Thad Allen

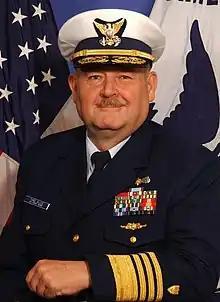
Portrait of Admiral Thad Allen as he assumed the office of commandant of the Coast Guard, May 2006.

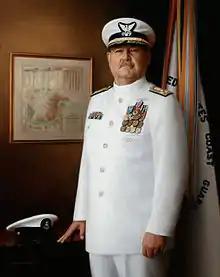
An official U.S. Coast Guard portrait painting of Allen by Michele Rushworth.

Allen's first assignment as a flag officer was as Director of Resources at Coast Guard Headquarters then Commander, Seventh Coast Guard District, where he directed all operations in the Southeastern United States and Caribbean. Following that assignment he served as Commander, Atlantic Area and U.S. Maritime Defense Zone Atlantic. In this capacity he oversaw all Coast Guard operations on the U.S. East Coast, Gulf Coast, and Great Lakes in the aftermath of the September 11 attacks. Allen served as the U.S. Coast Guard's Chief of Staff from May 2002 until May 2006. As Chief of Staff, Allen was third in the Coast Guard's command structure, and was commanding officer of Coast Guard Headquarters in Washington, D.C.